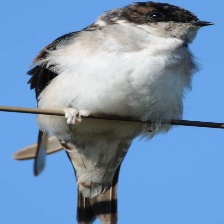
Species: COMMON HOUSE MARTIN
Scientific name: DELICHON URBICUM